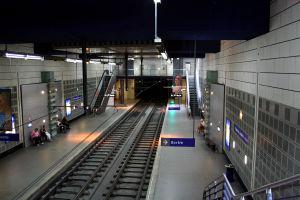
Le tramway de Rouen, dénommé « métro » de Rouen, est un réseau de tramway circulant en site propre. Initié par Jean Lecanuet – maire de Rouen de 1968 à 1993 – et financé par la Métropole Rouen Normandie, il dessert la ville de Rouen, chef-lieu de la Normandie, et quatre autres communes de la métropole. L'agglomération de Rouen est l'une des plus petites agglomérations françaises à être équipée d'un moyen de transport en commun urbain dont une partie se trouve en souterrain.
Palais de Justice est une station du tronc commun des lignes Technopôle et Georges Braque du tramway de Rouen. C'est une station souterraine situé rive droite de la Seine, au centre ville de Rouen, à mi-chemin sur la rue Jeanne-d'Arc et au niveau du palais de justice. Son entrée principale et sa sortie se situent sur la place du Maréchal-Foch.